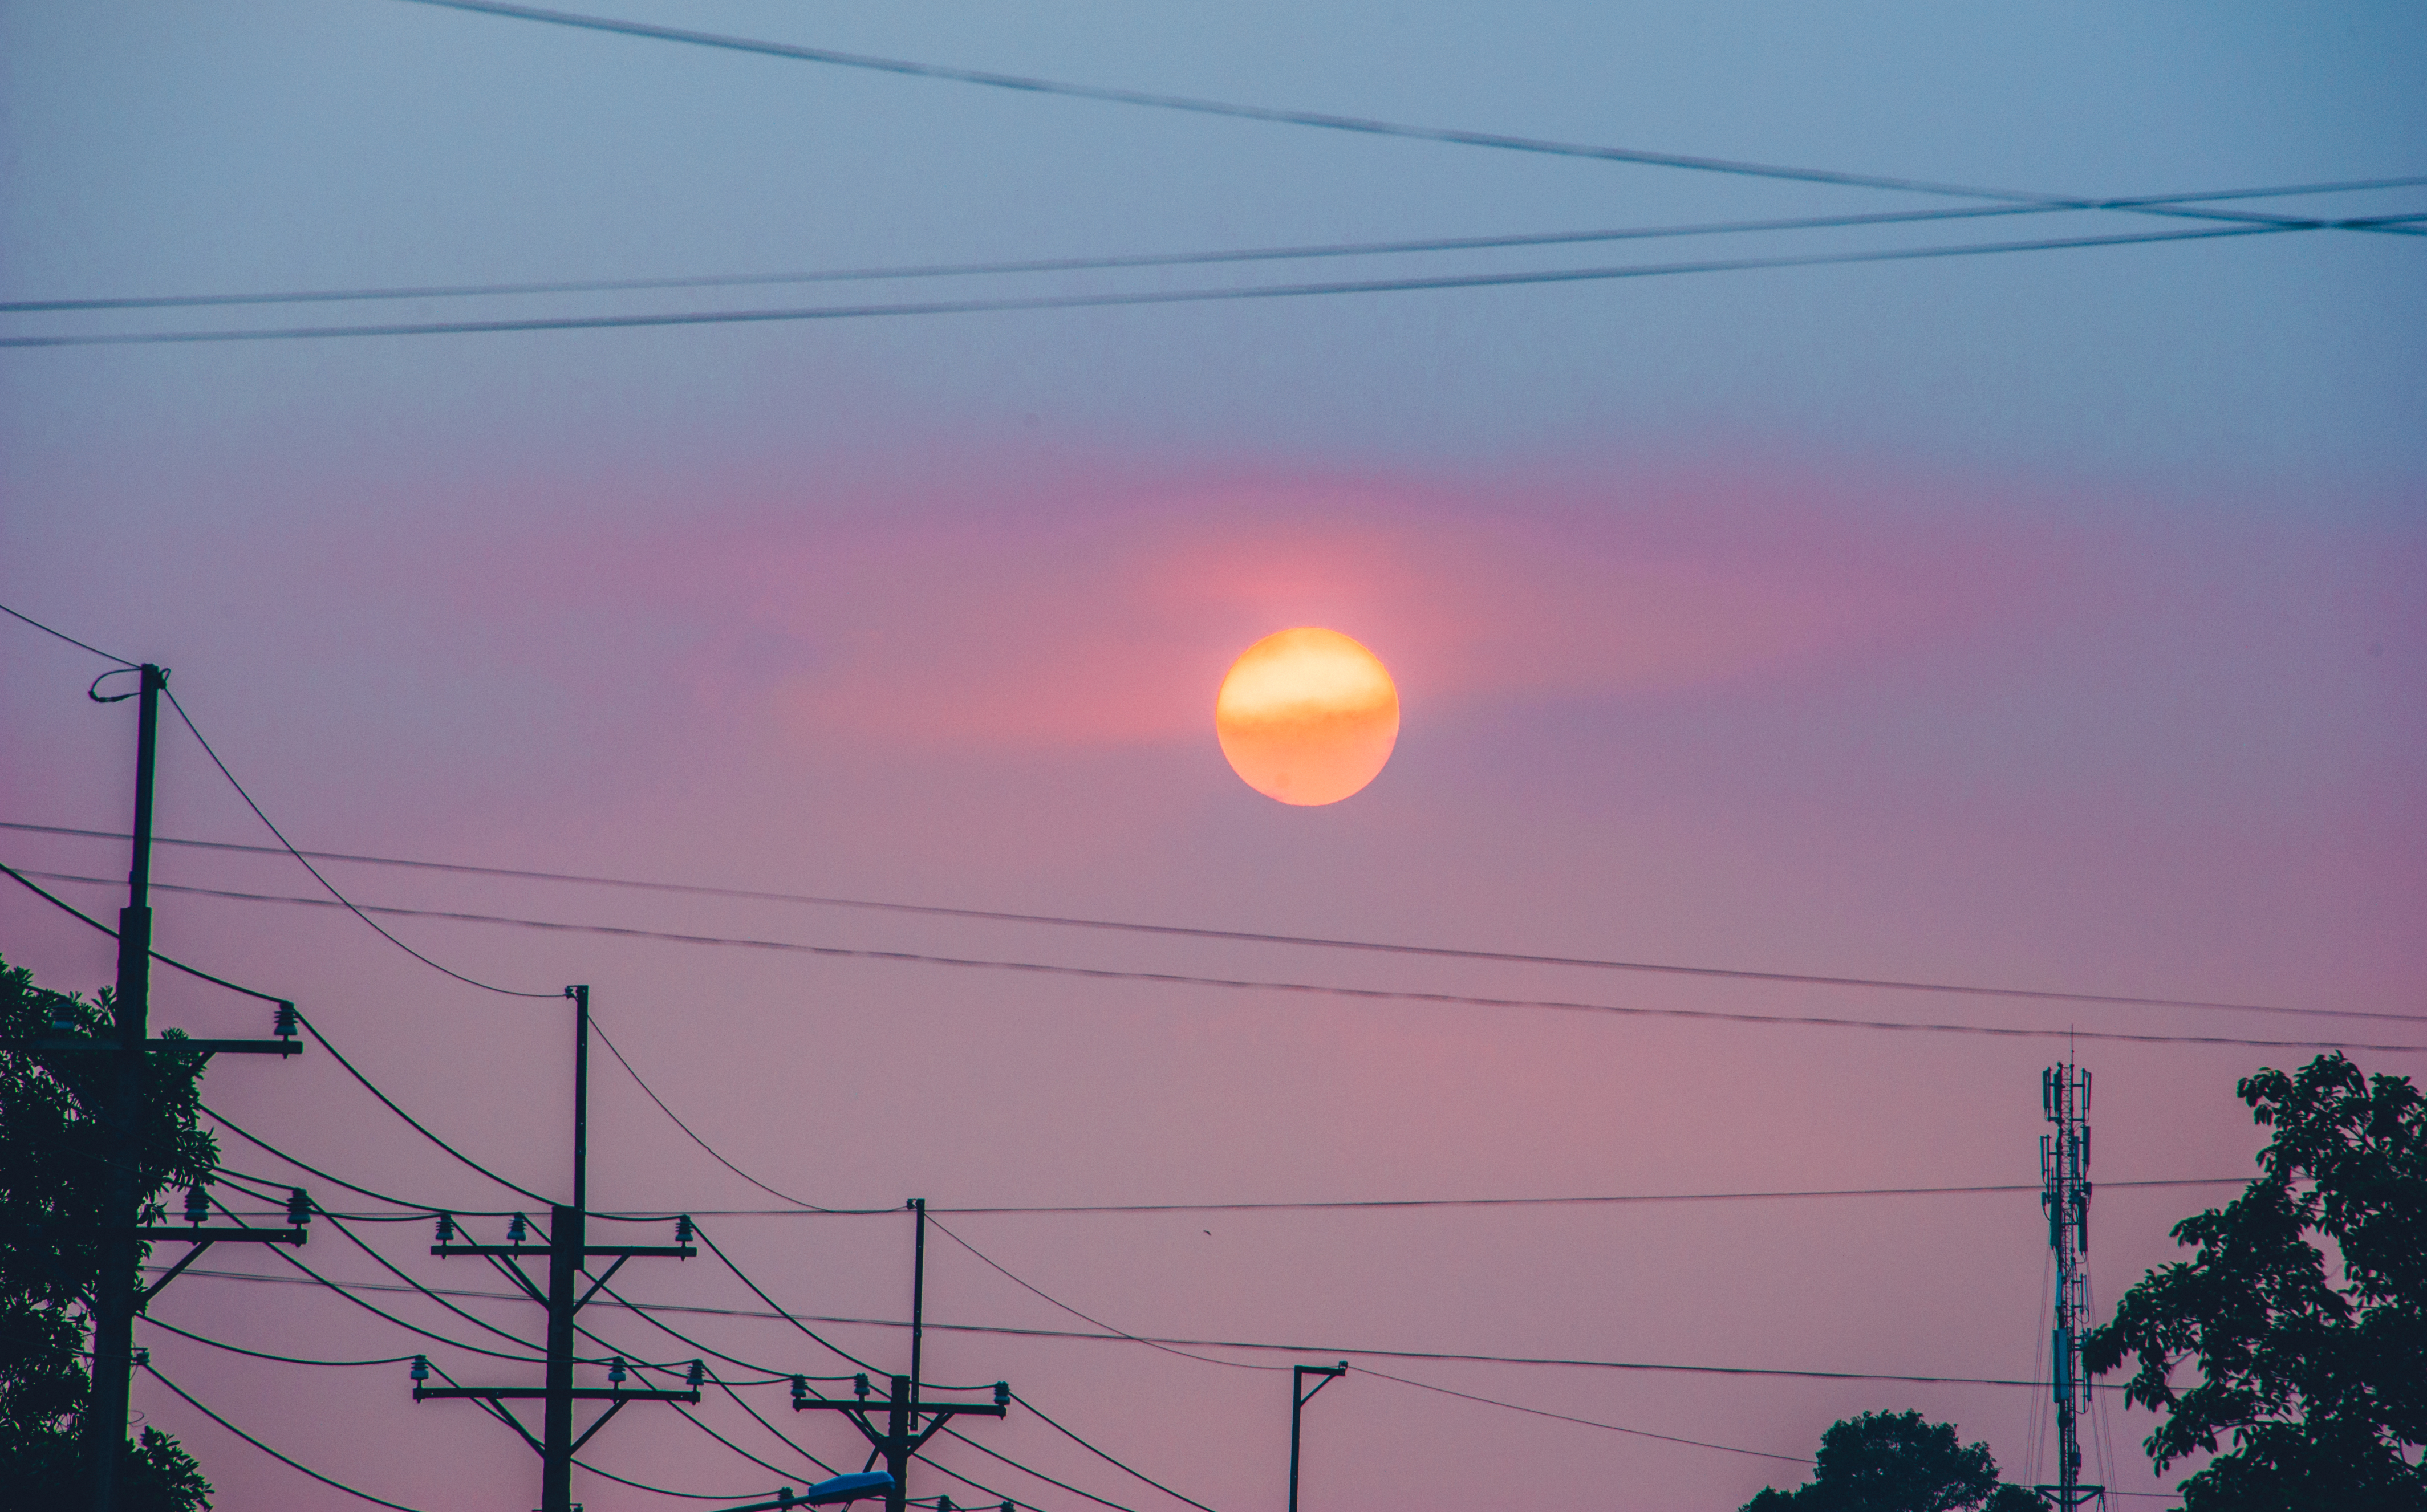
nature, plant, tree, sky, sunlight, landscape, sun, sunrise, cloud, daytime, evening, afterglow, dawn, overhead power line, atmosphere, morning, electricity, sunset, dusk, line, light fixture, electrical supply, public utility, street light, astronomical object